Question: What is the man riding on?
Tambaya: Me mutumin yake tukawa?
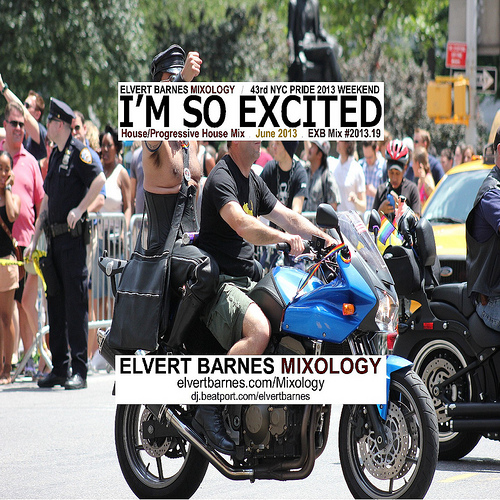
Answer: Motorcycle.
Amsa: Babur.